History of France–United Kingdom relations

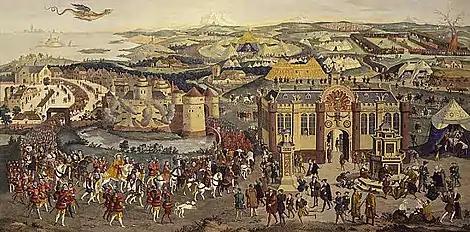
Henry VIII and Francis I met at the Field of the Cloth of Gold in 1519, briefly marking a period of détente between the two nations

The English monarchy increasingly integrated with its subjects and turned to the English language wholeheartedly during the Hundred Years' War between 1337 and 1453. Though the war was in principle a mere dispute over territory, it drastically changed societies on both sides of the Channel. The English, although already politically united, for the first time found pride in their language and identity, while the French united politically.